List of England Test cricket records

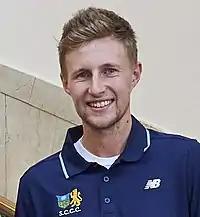
Former captain Joe Root, pictured in 2017, holds several England Test cricket records.

Test cricket is the oldest form of cricket played at international level. A Test match is scheduled to take place over a period of five days, and is played by teams representing full member nations of the International Cricket Council (ICC). England was a founding member of the ICC, having played the first Test match against Australia in March 1877 at the Melbourne Cricket Ground. , they have played more Test matches than any other team, and of their 1088 games, have won 403, drawn 356 and lost 329. With 37.0 per cent of matches won, England are the third most successful team in the history of Test cricket, behind Australia on 48.1 per cent and South Africa on 39.6 per cent.